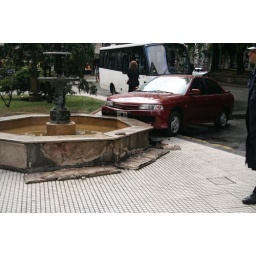
this car was hit by a bus from behind, launching it onto the sidewalk into this fountain which crumbled